Victorian Railways D class (1887)

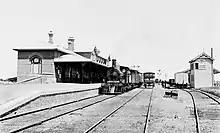
D324 at Serviceton station c.1910s

The D class of 1887 were Phoenix-built 4-4-0 steam locomotive to be used on Victorian Railways.